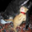
Label: cat